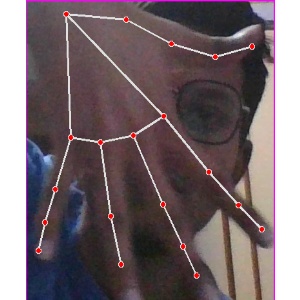
अक्षर: ढ